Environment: real
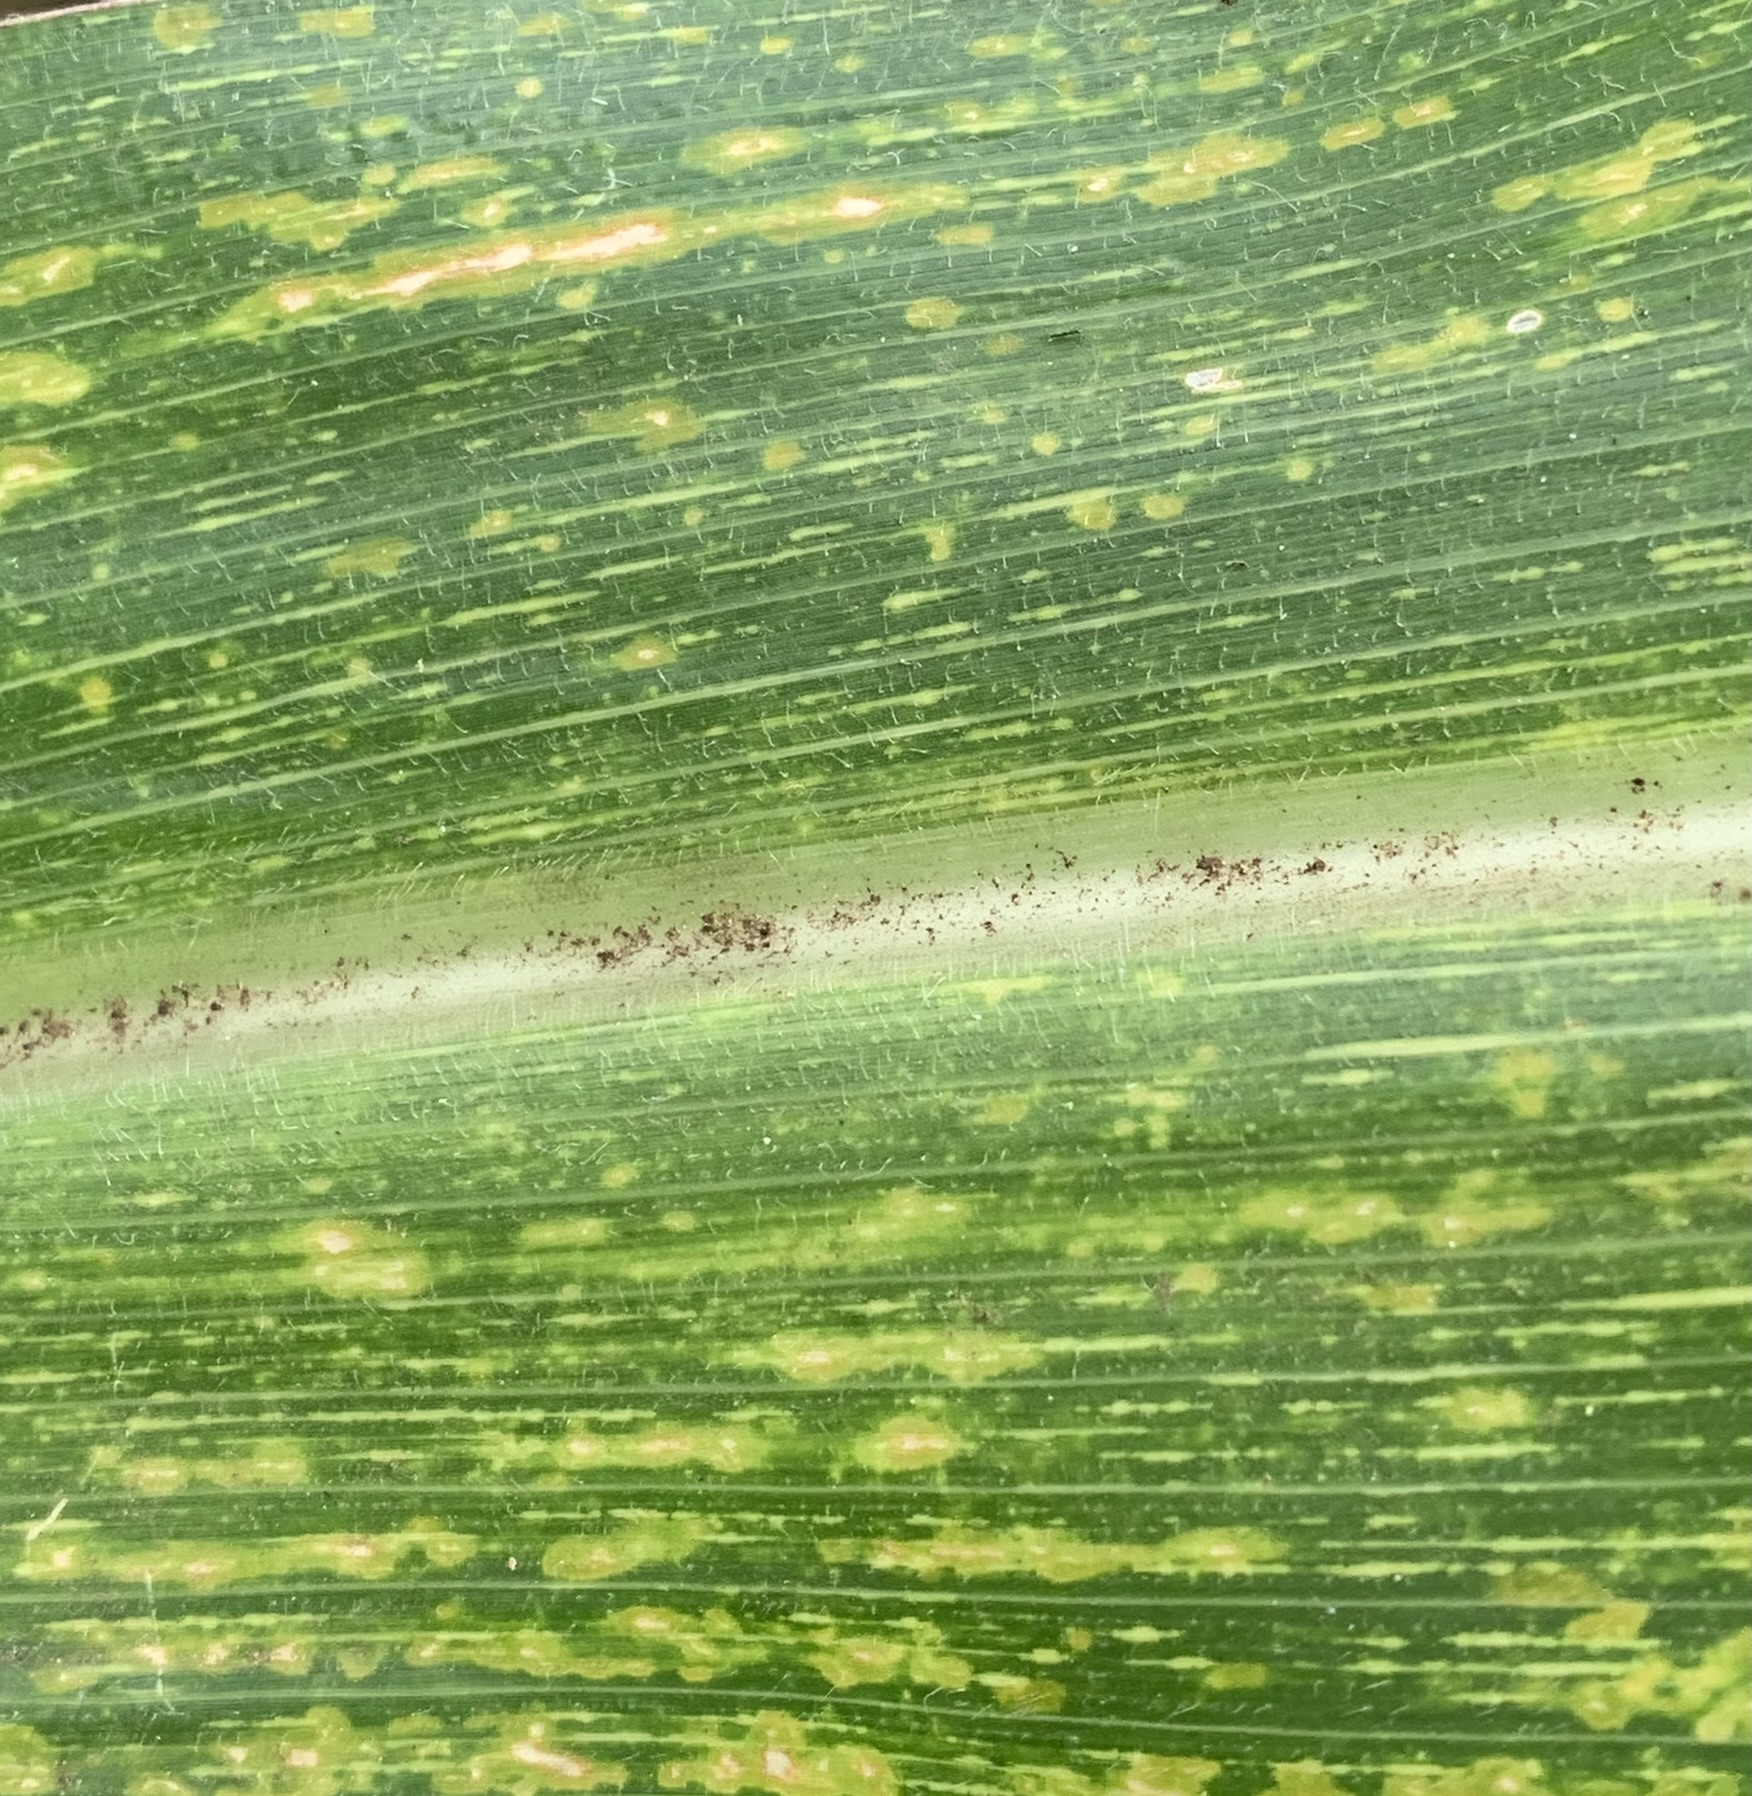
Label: lethal_necrosis